La cigale et la fourmi

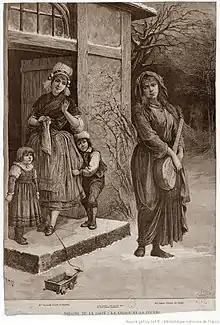
Thérèse's dream – rejected by Charlotte

Charlotte and Guillaume continue to live their busy, contented rural life. Mathias has come to join them, driven from Bruges by embarrassment about the events at the duke's ball. Vincent has spent much of the three months since the incident searching for Thérèse, but she has vanished from Bruges. So too have Frantz and the duke. The duke has been banished by his Prince, shocked at the scandal in the ducal family, and Frantz, like Vincent, has been searching for Thérèse, having realised that his pretended love for her has become a compelling reality.